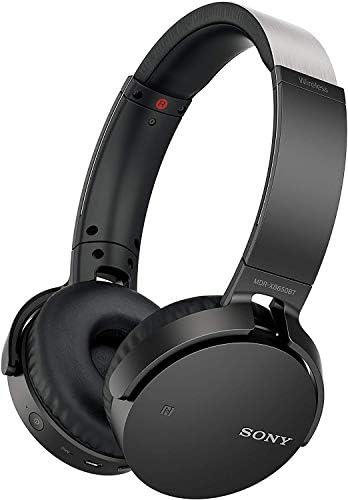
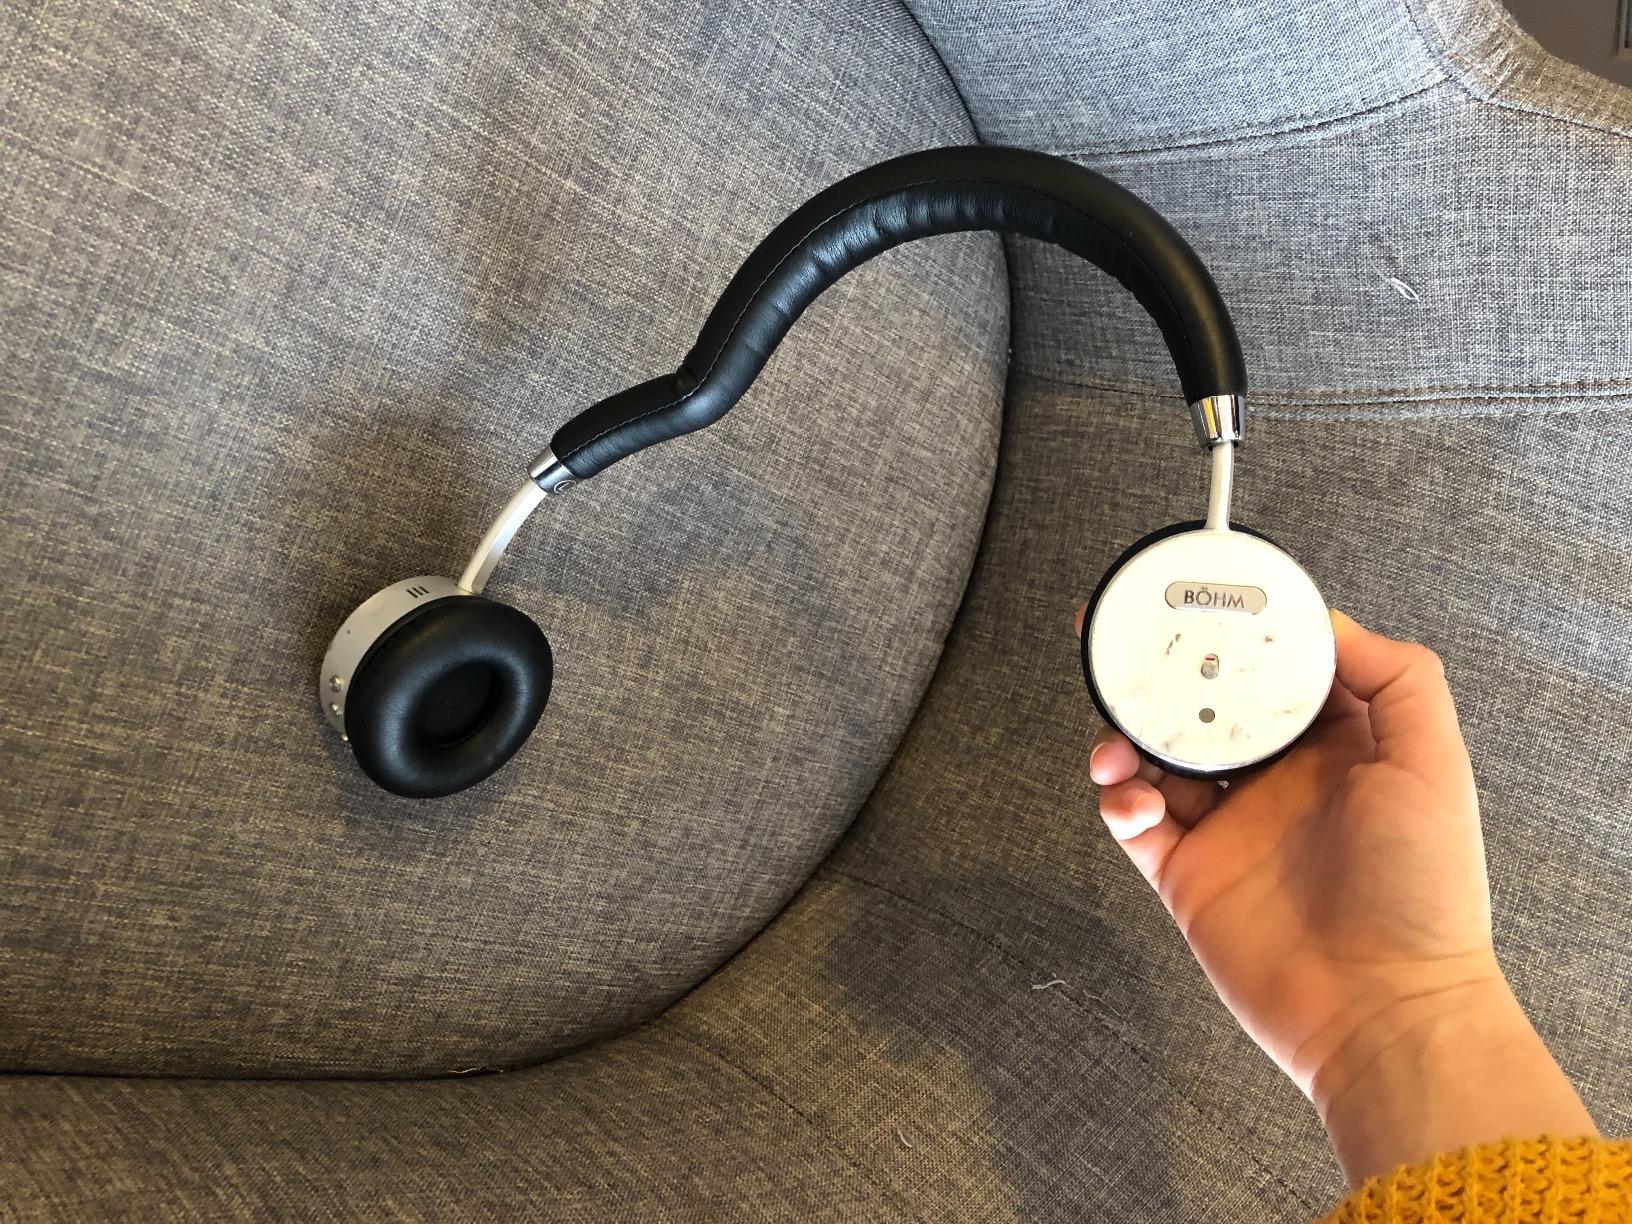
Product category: headphones
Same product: no